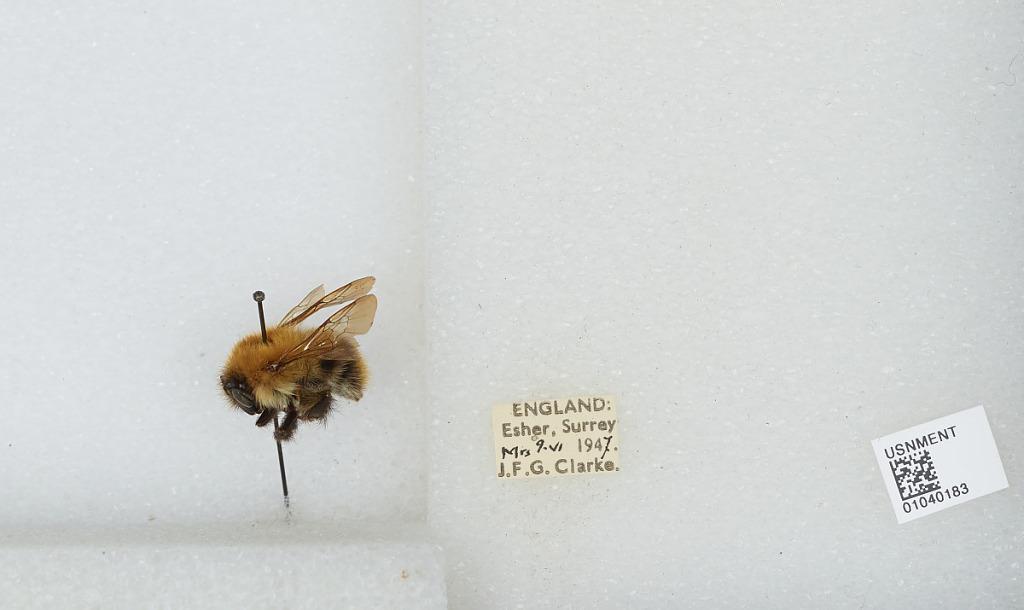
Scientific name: Bombus (Thoracobombus) pascuorum (Scopoli)
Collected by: J. Clarke
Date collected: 1947-6-9
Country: United Kingdom
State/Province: England
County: Surrey
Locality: Esher
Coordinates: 51.3691, -0.365